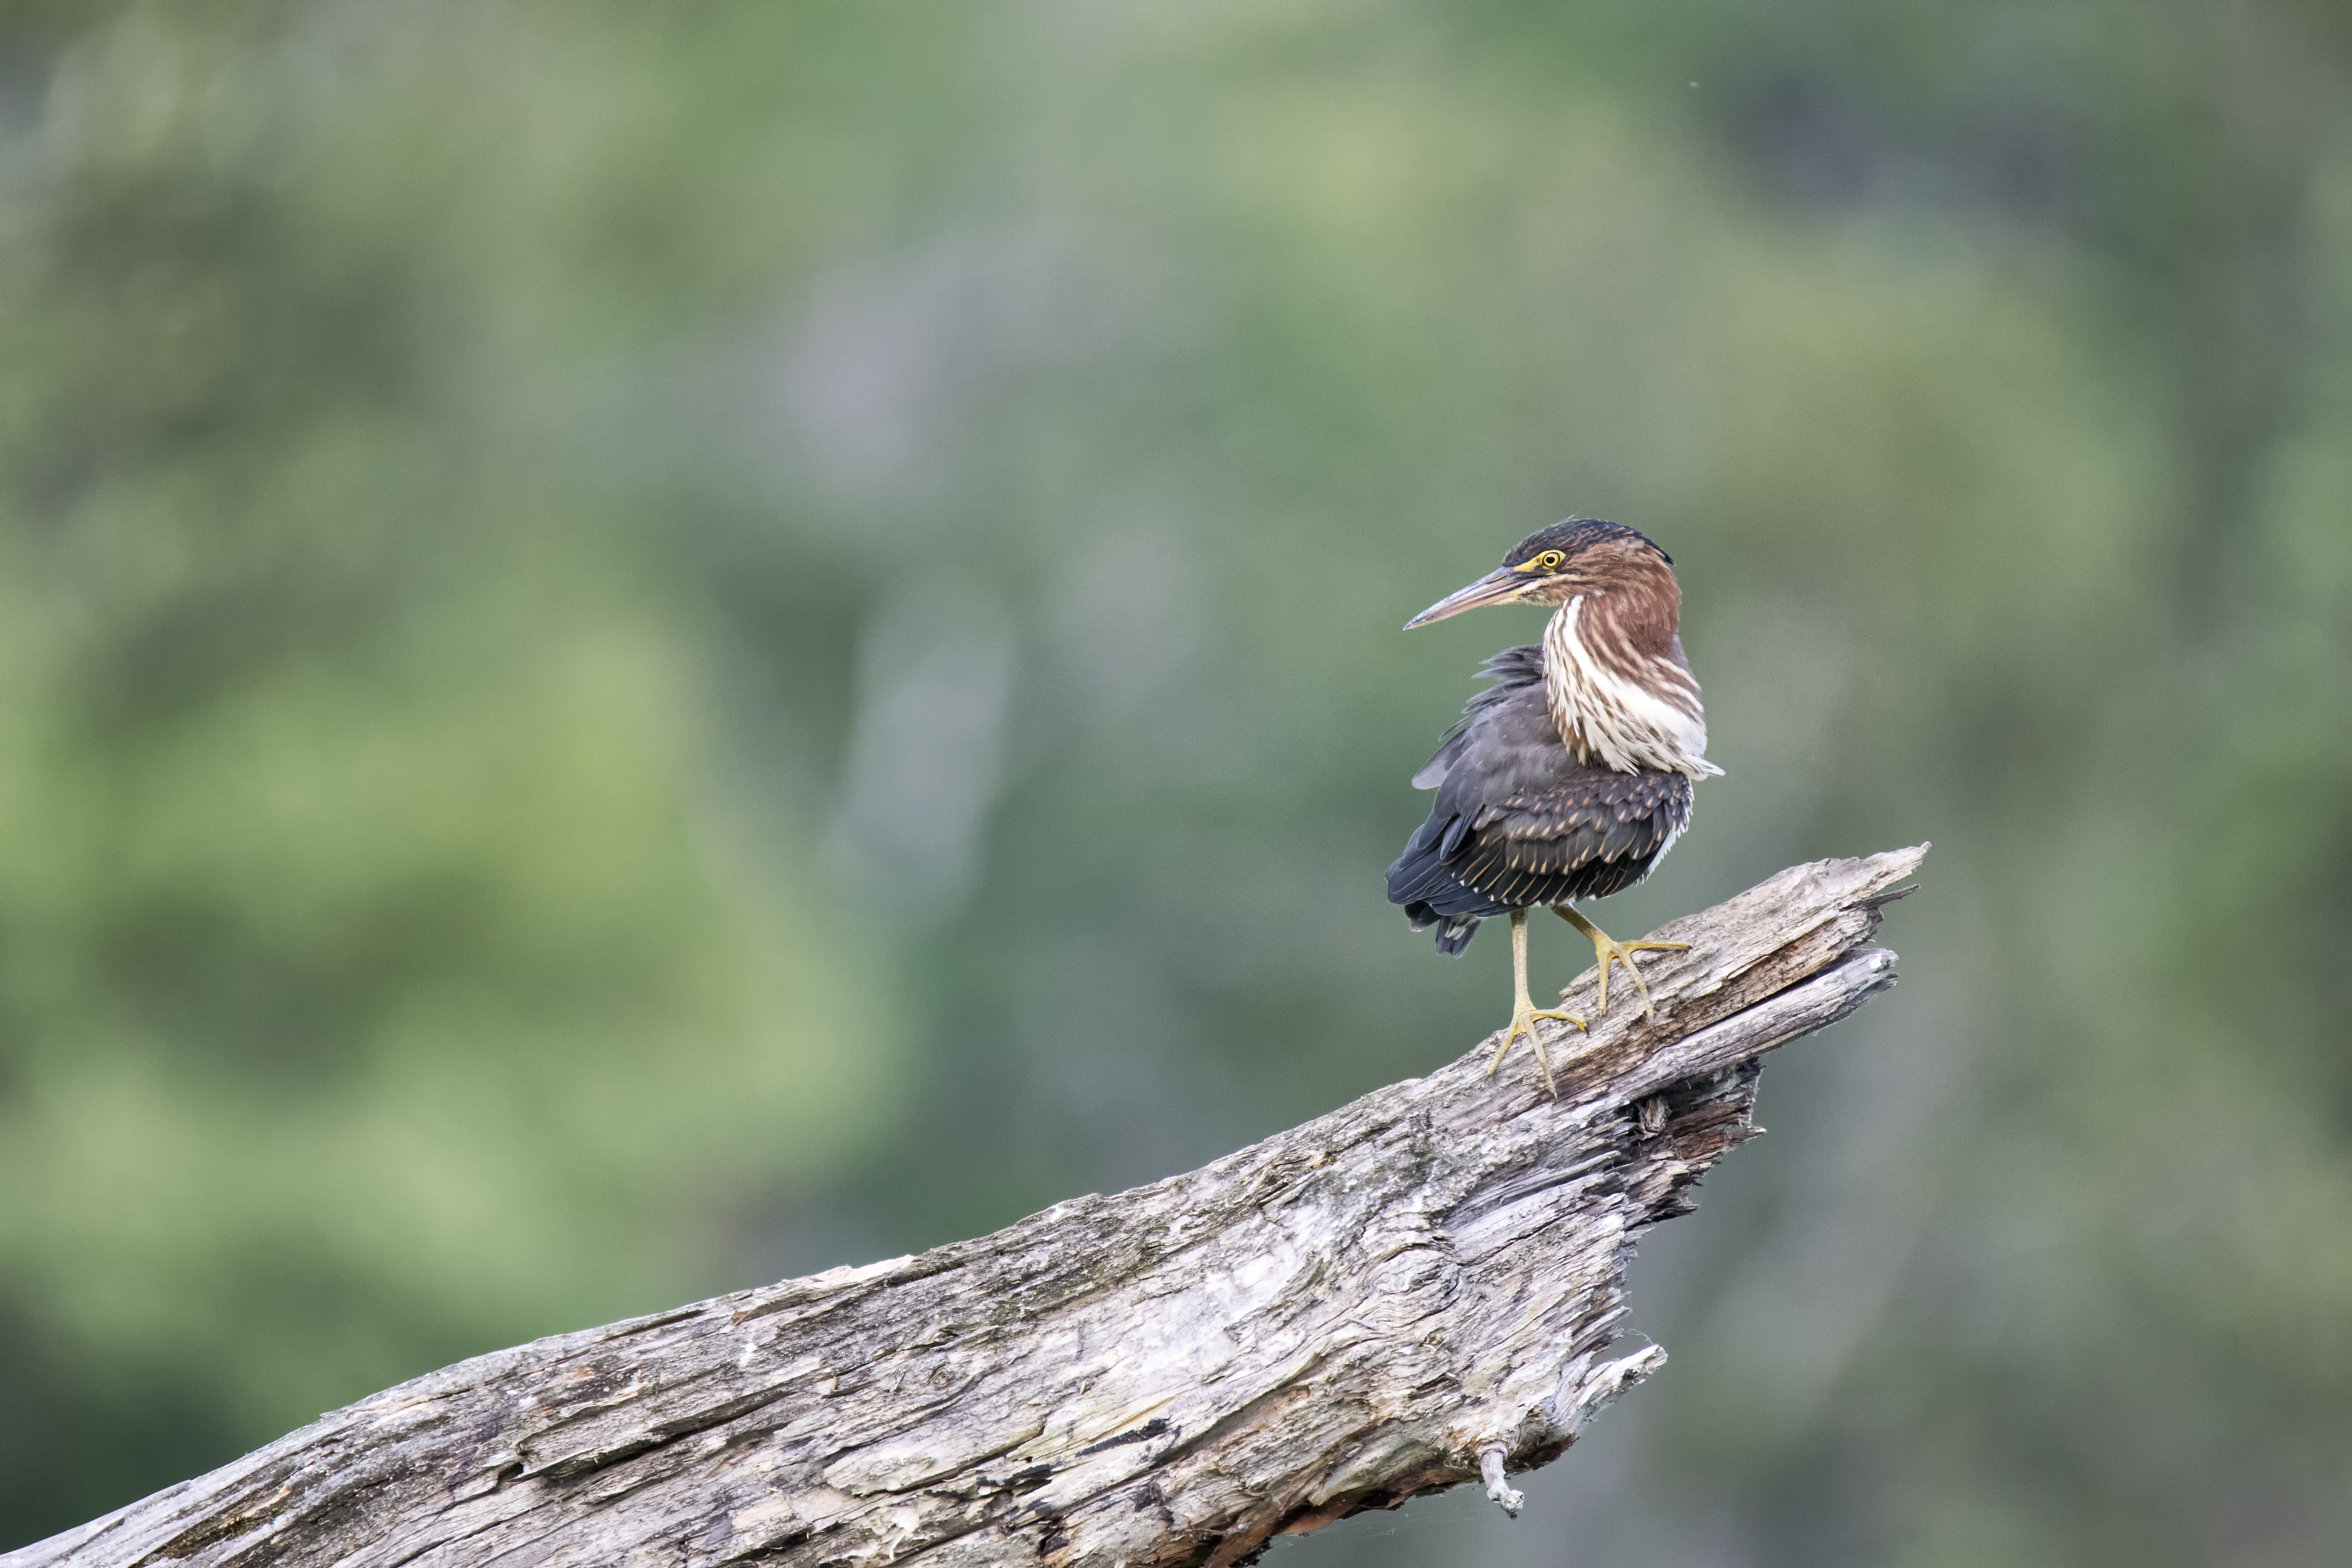
nature, branch, bird, wing, wildlife, green, beak, fauna, close up, canada, vertebrate, vert, sparrow, quebec, heron, sherbrooke, oiseau, perching bird